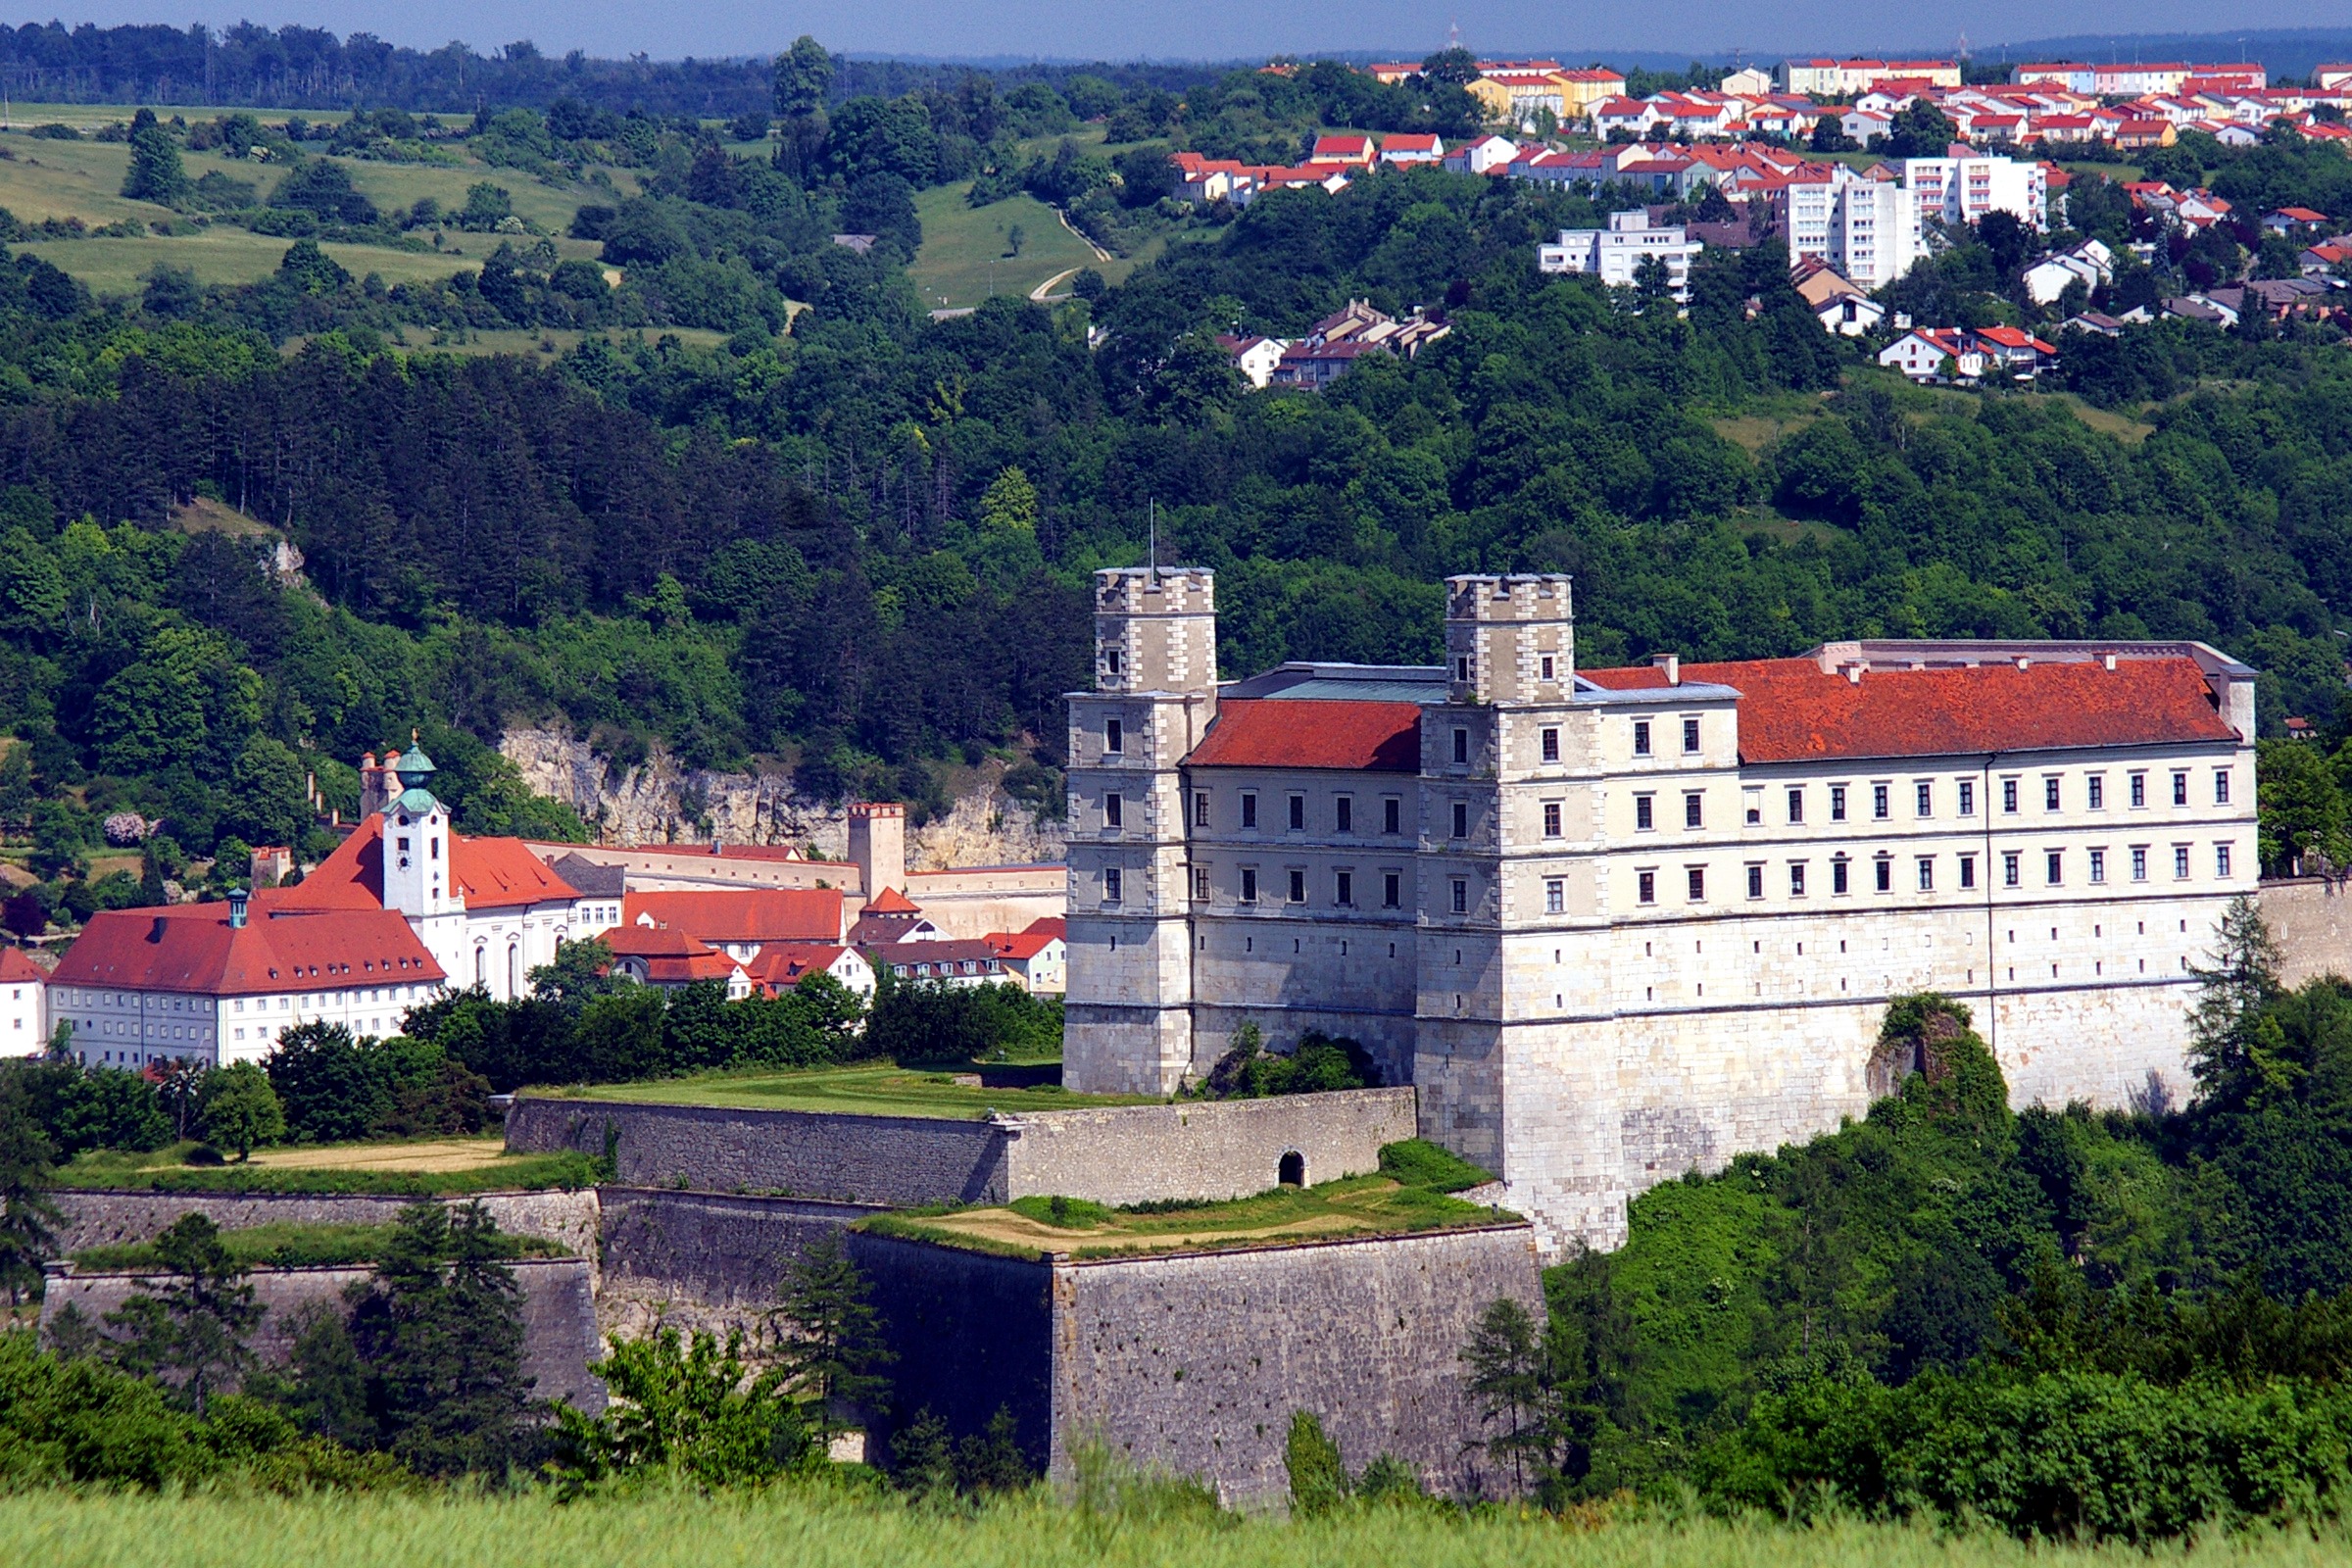
landscape, nature, architecture, town, building, chateau, palace, summer, spring, scenic, castle, landmark, fortification, place of worship, trees, outside, buildings, monastery, germany, estate, rural area, historic site, willibaldsburg